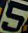
Number: 5